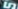
Number: 5